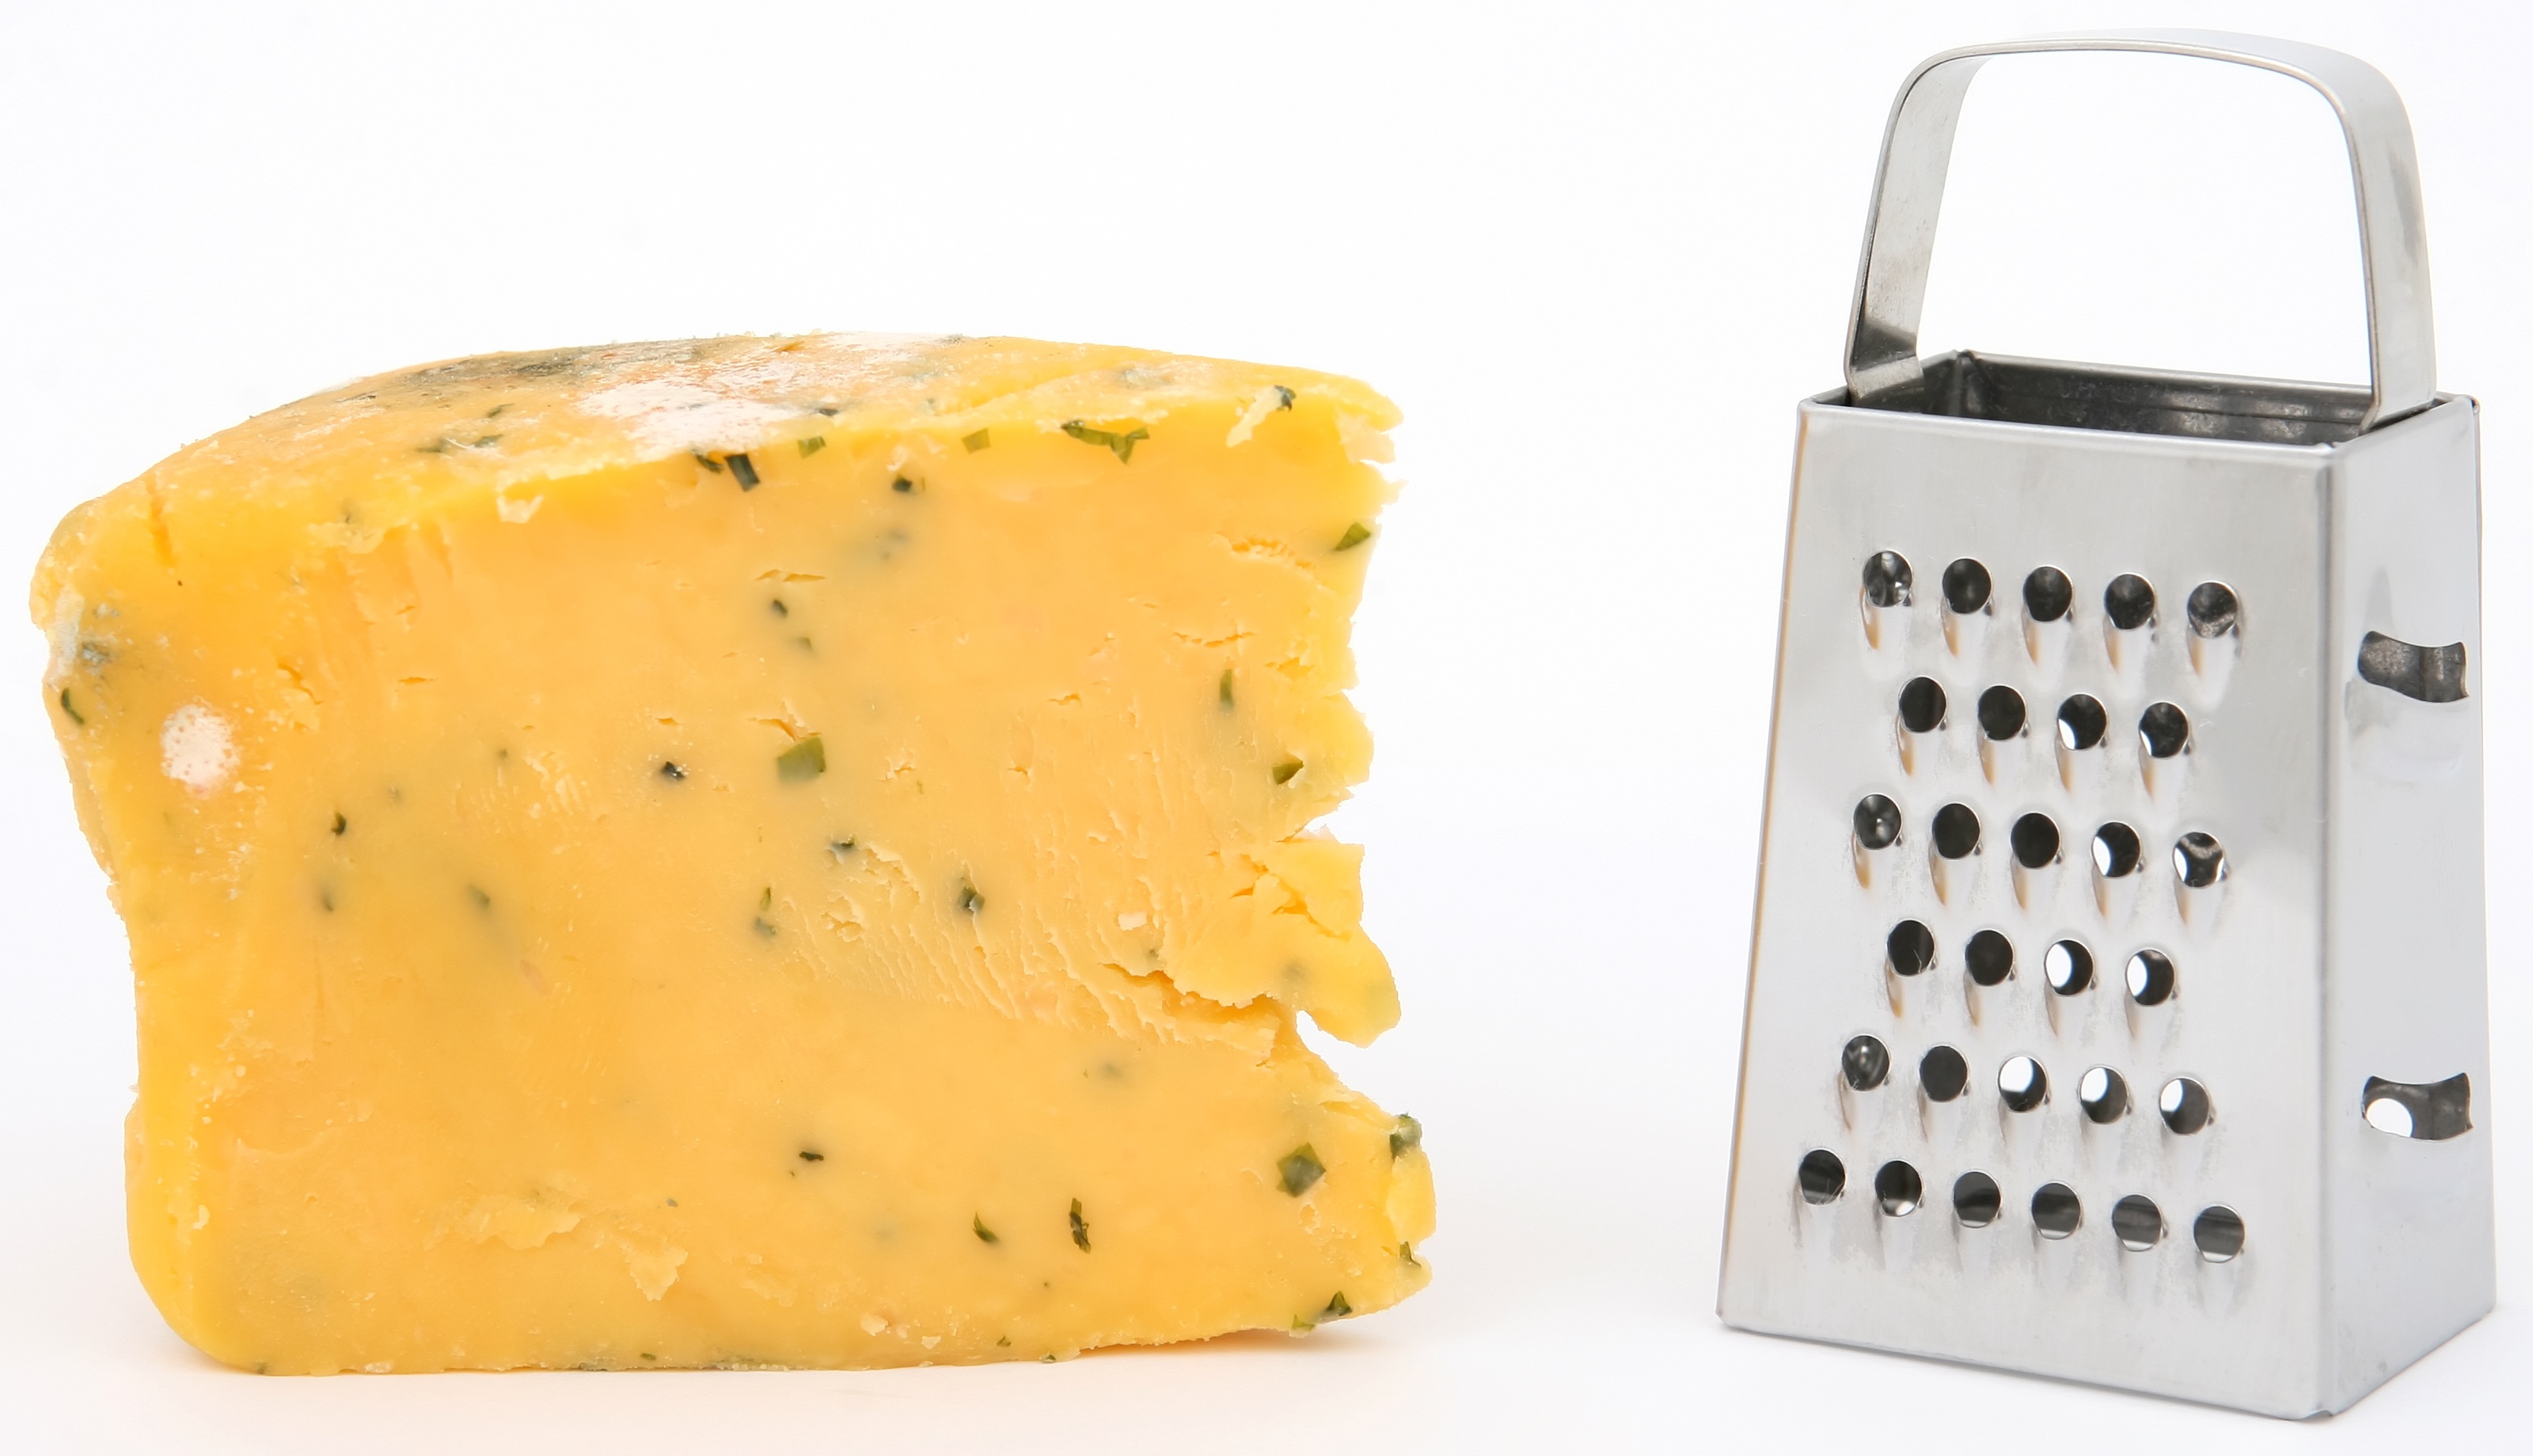
white, old, isolated, steel, food, produce, macro, biology, natural, metal, kitchen, bug, dirty, blue, micro, death, health, grate, cheese, life, product, swiss, age, mould, rotten, dairy, bacteria, dangerous, stainless, medical, sick, illness, infection, virus, organism, sanitation, mature, disease, prevention, grater, unhealthy, sickness, unsanitary, brie, harmful, germs, microbes, microscopic, disinfect, sterile, penicillin, stilton